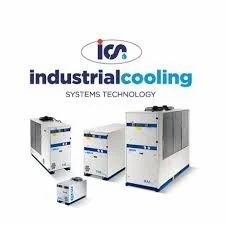
Label: Process_Cooling_Solutions